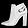
Label: Ankle boot